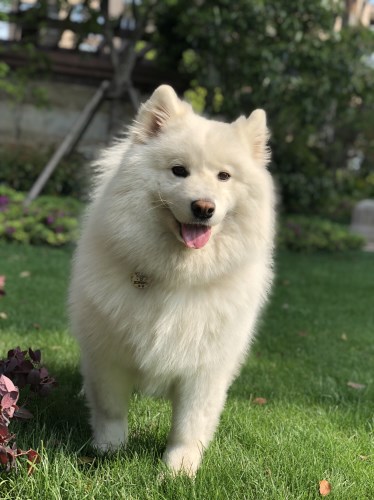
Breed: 2192-n000088-Samoyed